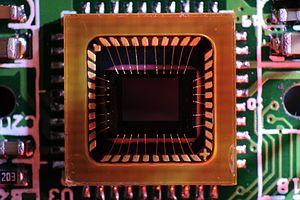
Un capteur photographique CCD est un capteur photographique basé sur un dispositif à transfert de charges. L'élément photosensible charge chacun des éléments du CCD, qui les transfère selon le signal d'horloge. Dans les scanners de documents et beaucoup d'autres applications similaires, les dispositifs sont linéaires, et passent sur l'objet à explorer. Dans les appareils photographiques et les caméras vidéo numériques, les capteurs sont regroupés sur une surface rectangulaire, où chaque CCD forme une ligne, souvent dans la plus petite dimension de l'image.